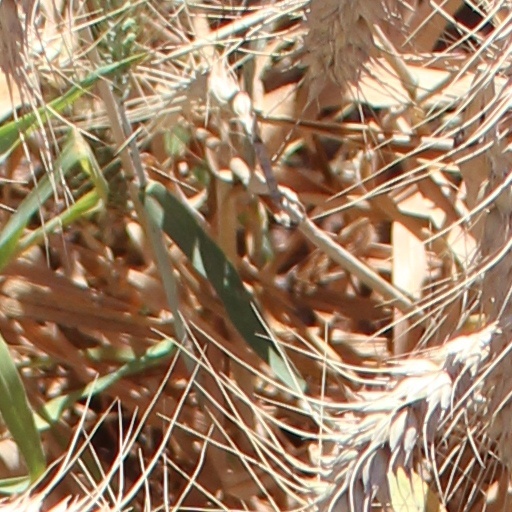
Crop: wheat